Salsola tragus

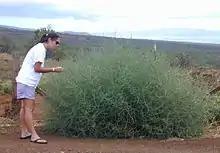
is an unusually large species of tumbleweed. This specimen – although still green – is above average, but not exceptional. (August 2002)

However, even early publications did concede that the plant is of value as a forage in severely arid conditions where few other forage species are viable. As for its harmful competitiveness, most authors emphasised its invasiveness, though some did mention its value in regenerating overgrazed or otherwise abused land.